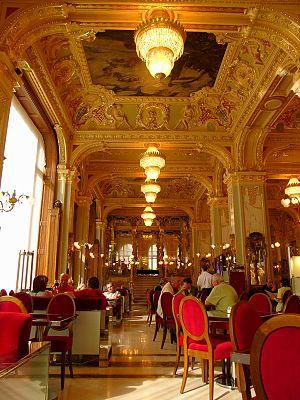
Le New York Palace est le bâtiment qui abrite l'hôtel Boscolo Budapest, précédemment New York Palace, ainsi que le café New York. Il est situé à Budapest sur le Grand Boulevard, dans le quartier Erzsébetváros.
Budapest est la plus grande ville et la capitale de la Hongrie. Elle se situe en aval du coude du Danube entre le massif de Transdanubie et l'Alföld. Ses habitants sont les Budapestois.